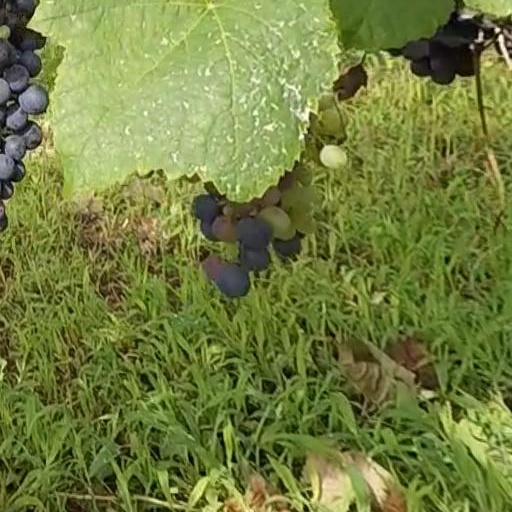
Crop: grape